Bishop's College School

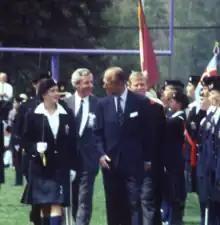
Prince Philip's Visit

BCS Cadet Corps #2 is the oldest continuous service corps and the only cadet corps to receive battle colours in Canada in the Fenian Raids. It was formed in 1861 as the Volunteer Rifle Company. Legend has it that BCS received their colours for shooting a cow on the Canadian / US border. However, the cadet corps of Upper Canada College has a similar legend featuring a cow, so the accuracy of this story remains in doubt. In May 1989, the school's annual cadet inspection was inspected by The Duke of Edinburgh with a crowd of two thousand people.